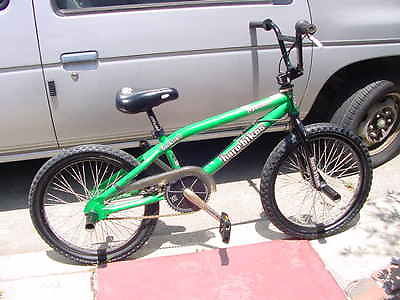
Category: bicycle